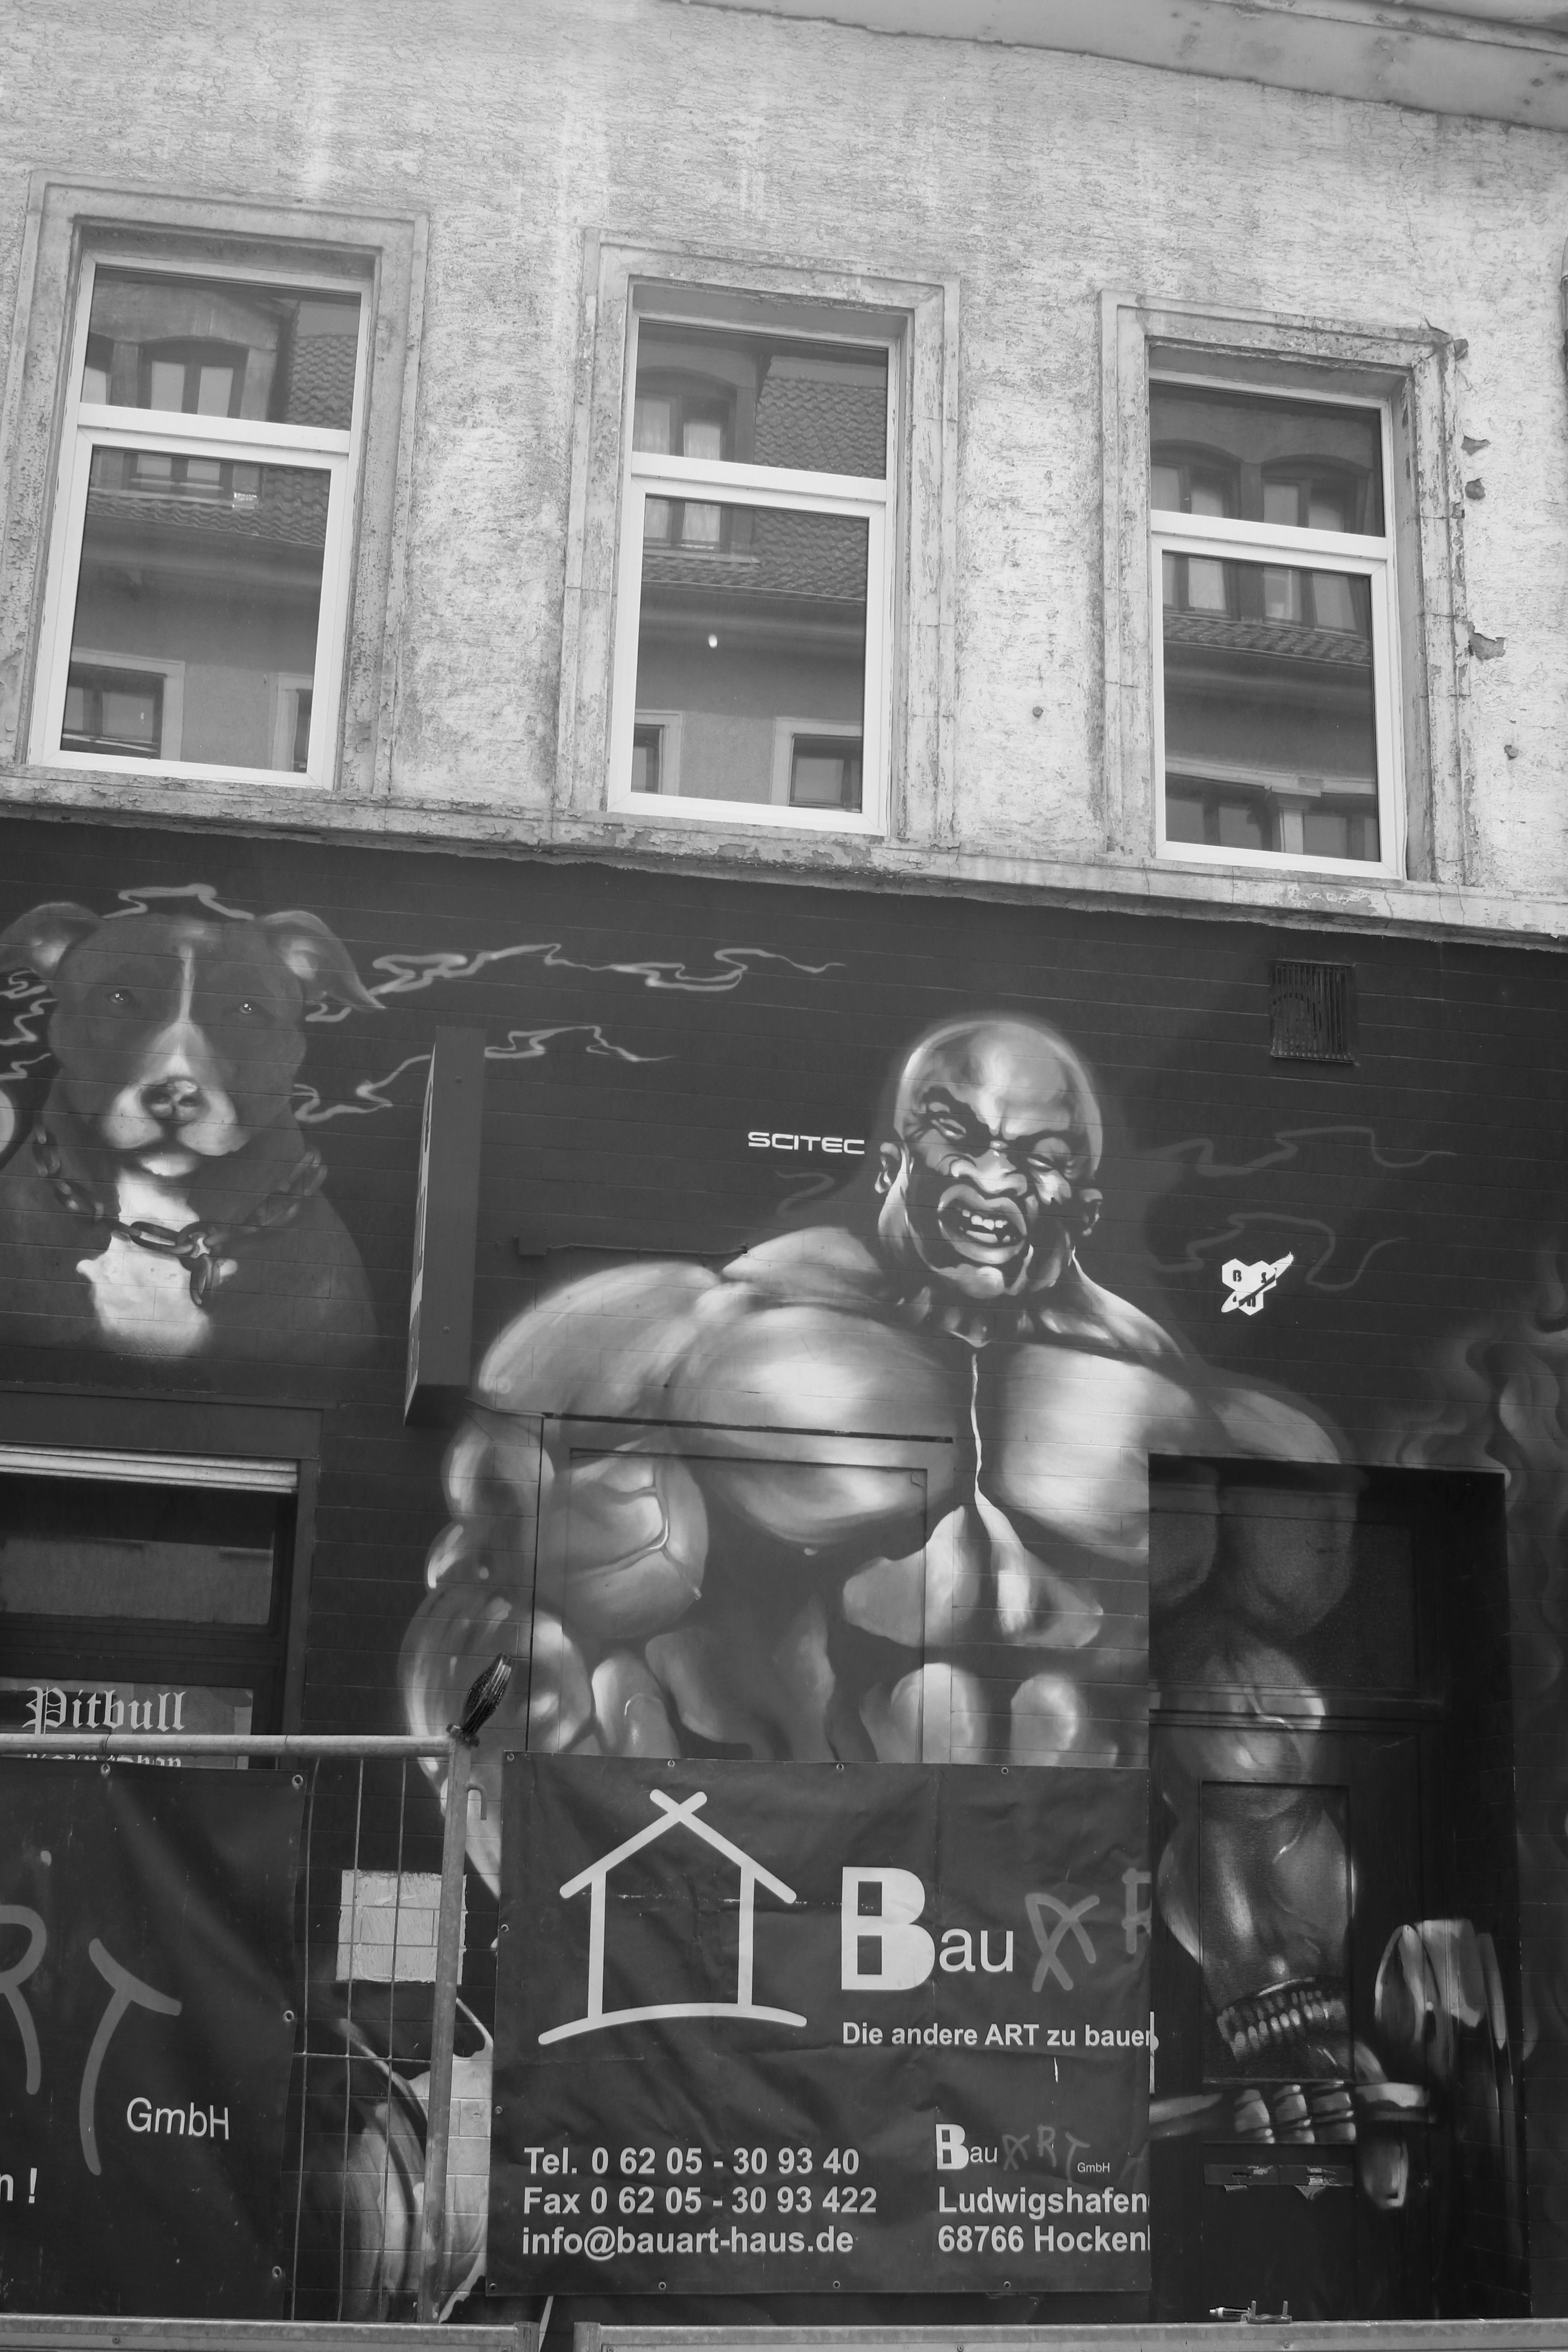
black and white, black, monochrome, bw, blackandwhite, blackwhite, photograph, germany, alemania, allemagne, sw, schwarzweiss, schwarzweis, image, germania, mannheim, schwarzweissfotografie, schwarzweisfotografie, monochrome photography, film noir